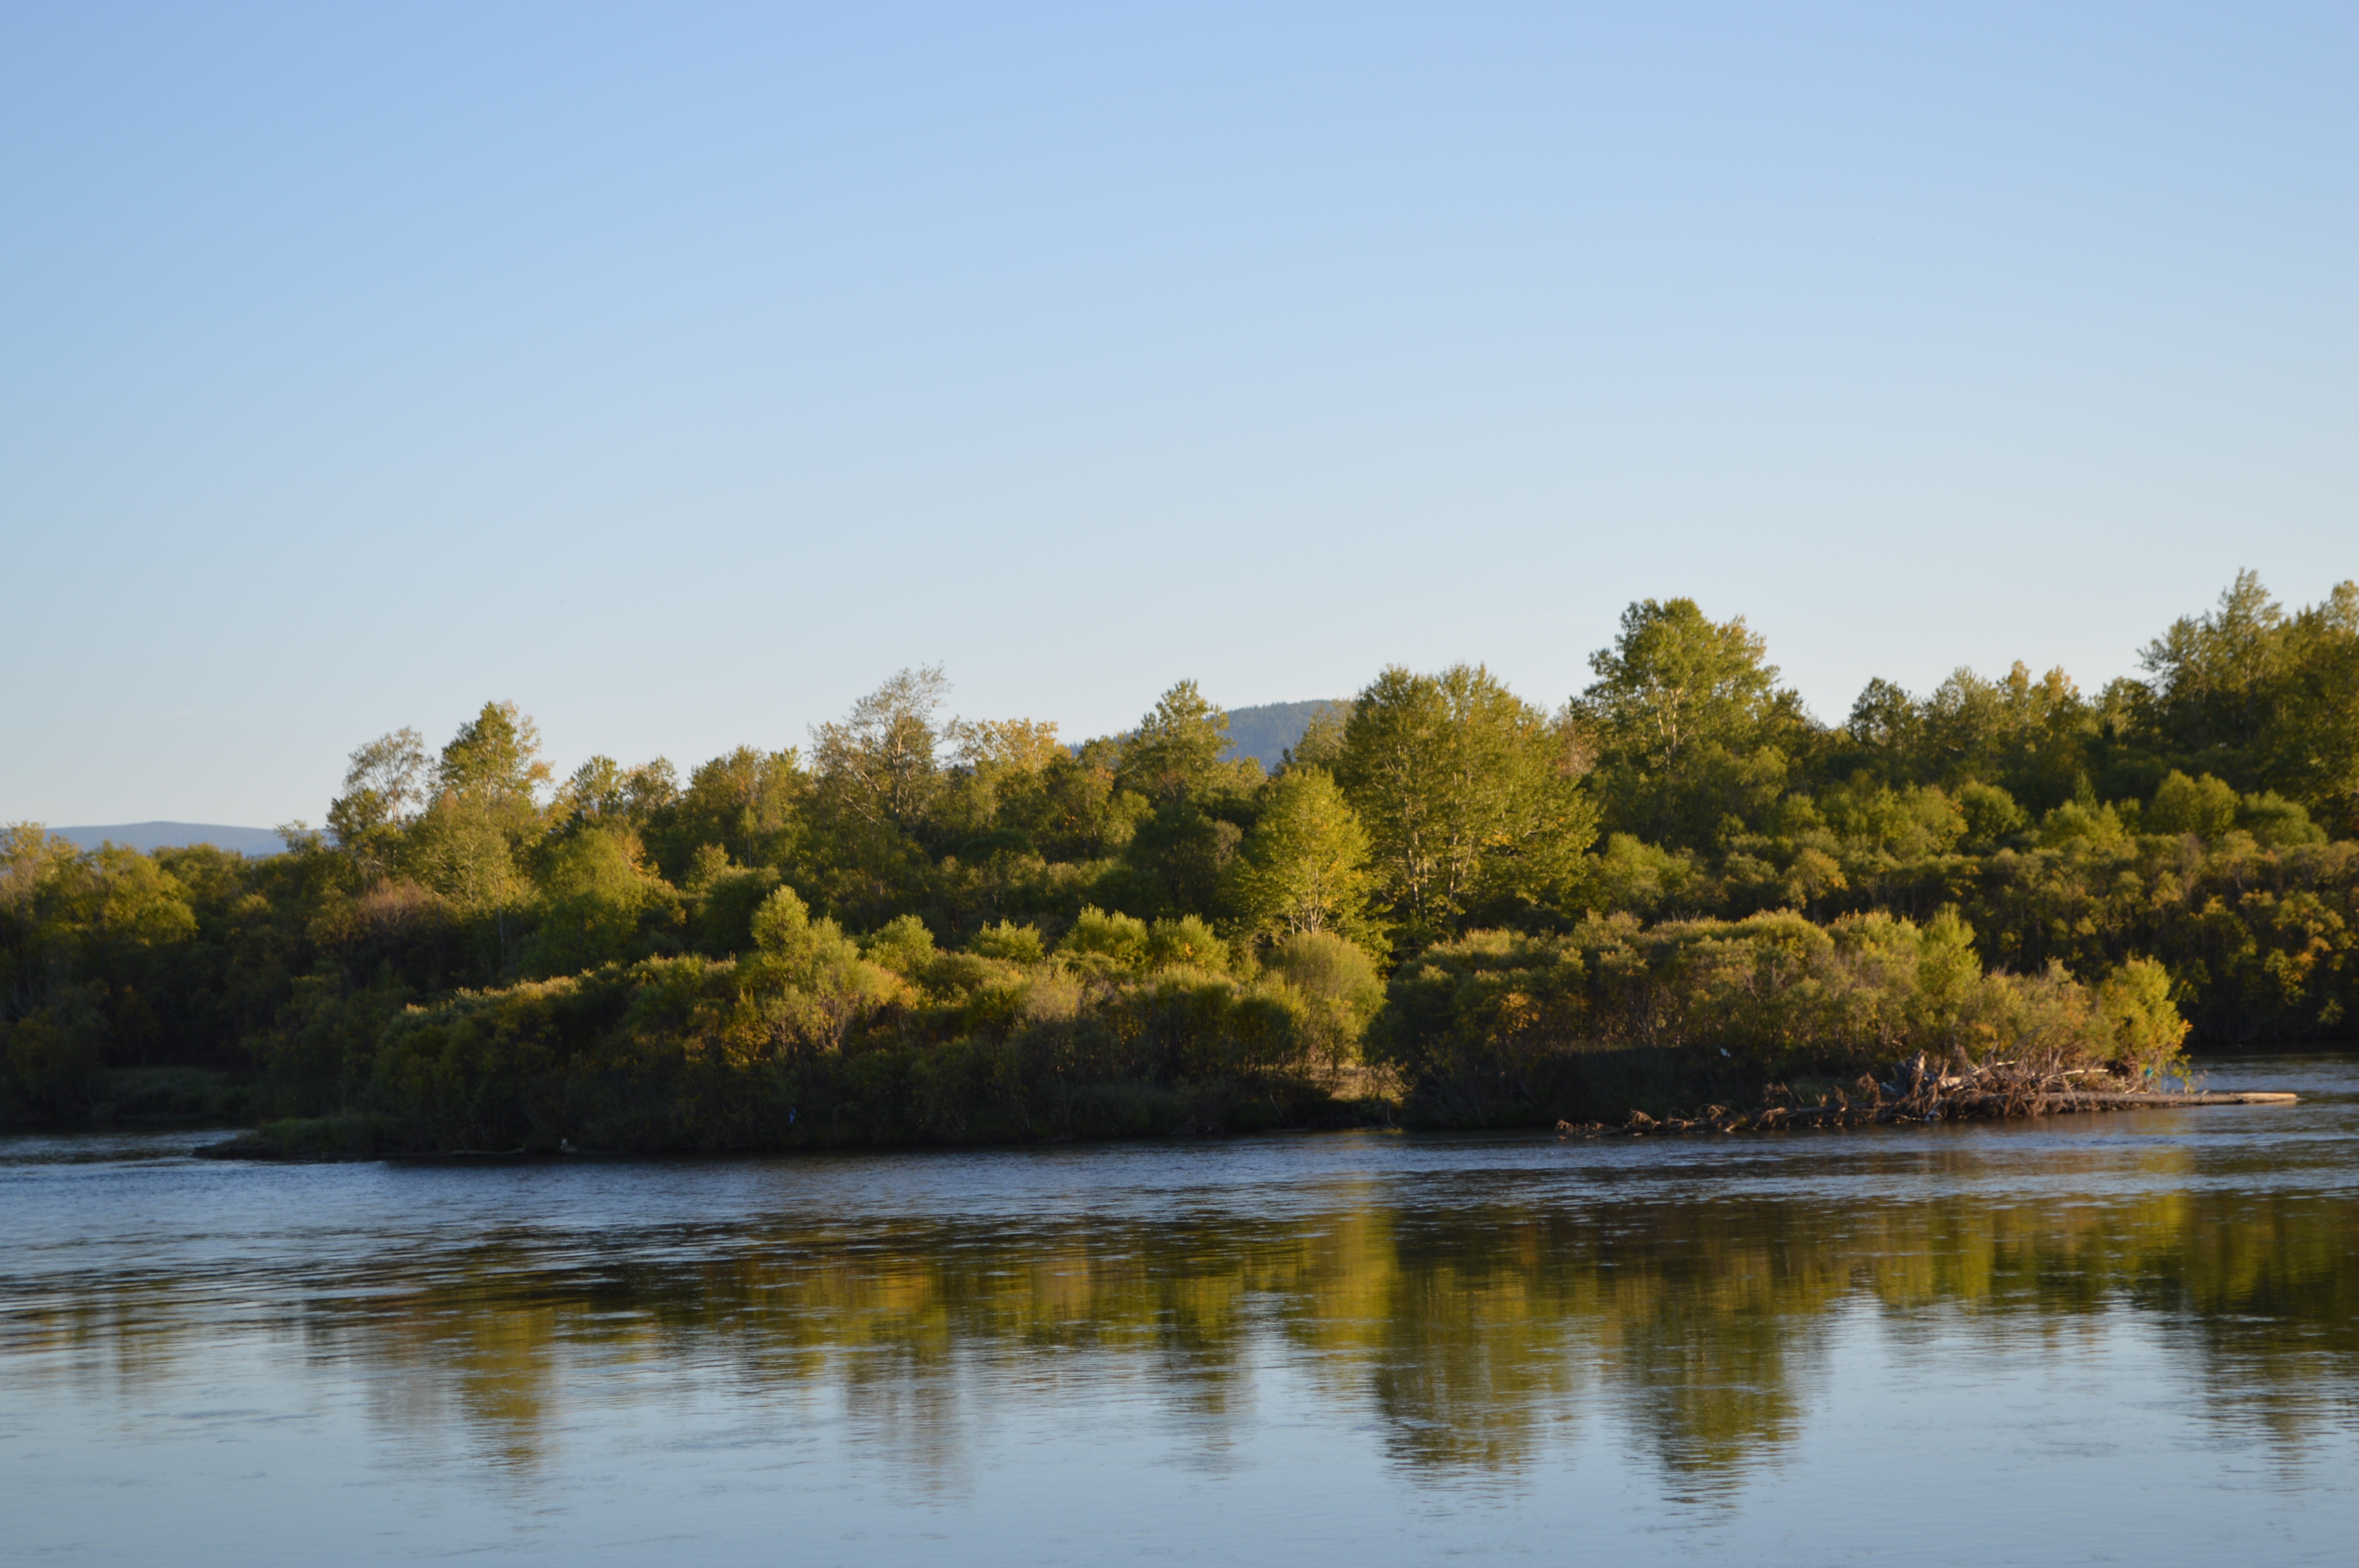
landscape, tree, water, nature, forest, marsh, morning, leaf, lake, river, pond, reflection, autumn, park, reservoir, body of water, wetland, russia, loch, reflection in the water, quiet river, autumn on the river, woody plant